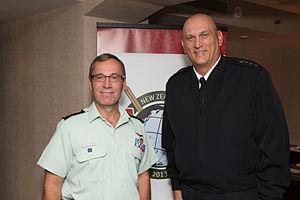
Marquis Hainse est un officier de l'Armée canadienne qui a été le commandant de celle-ci de 2013 à 2016.